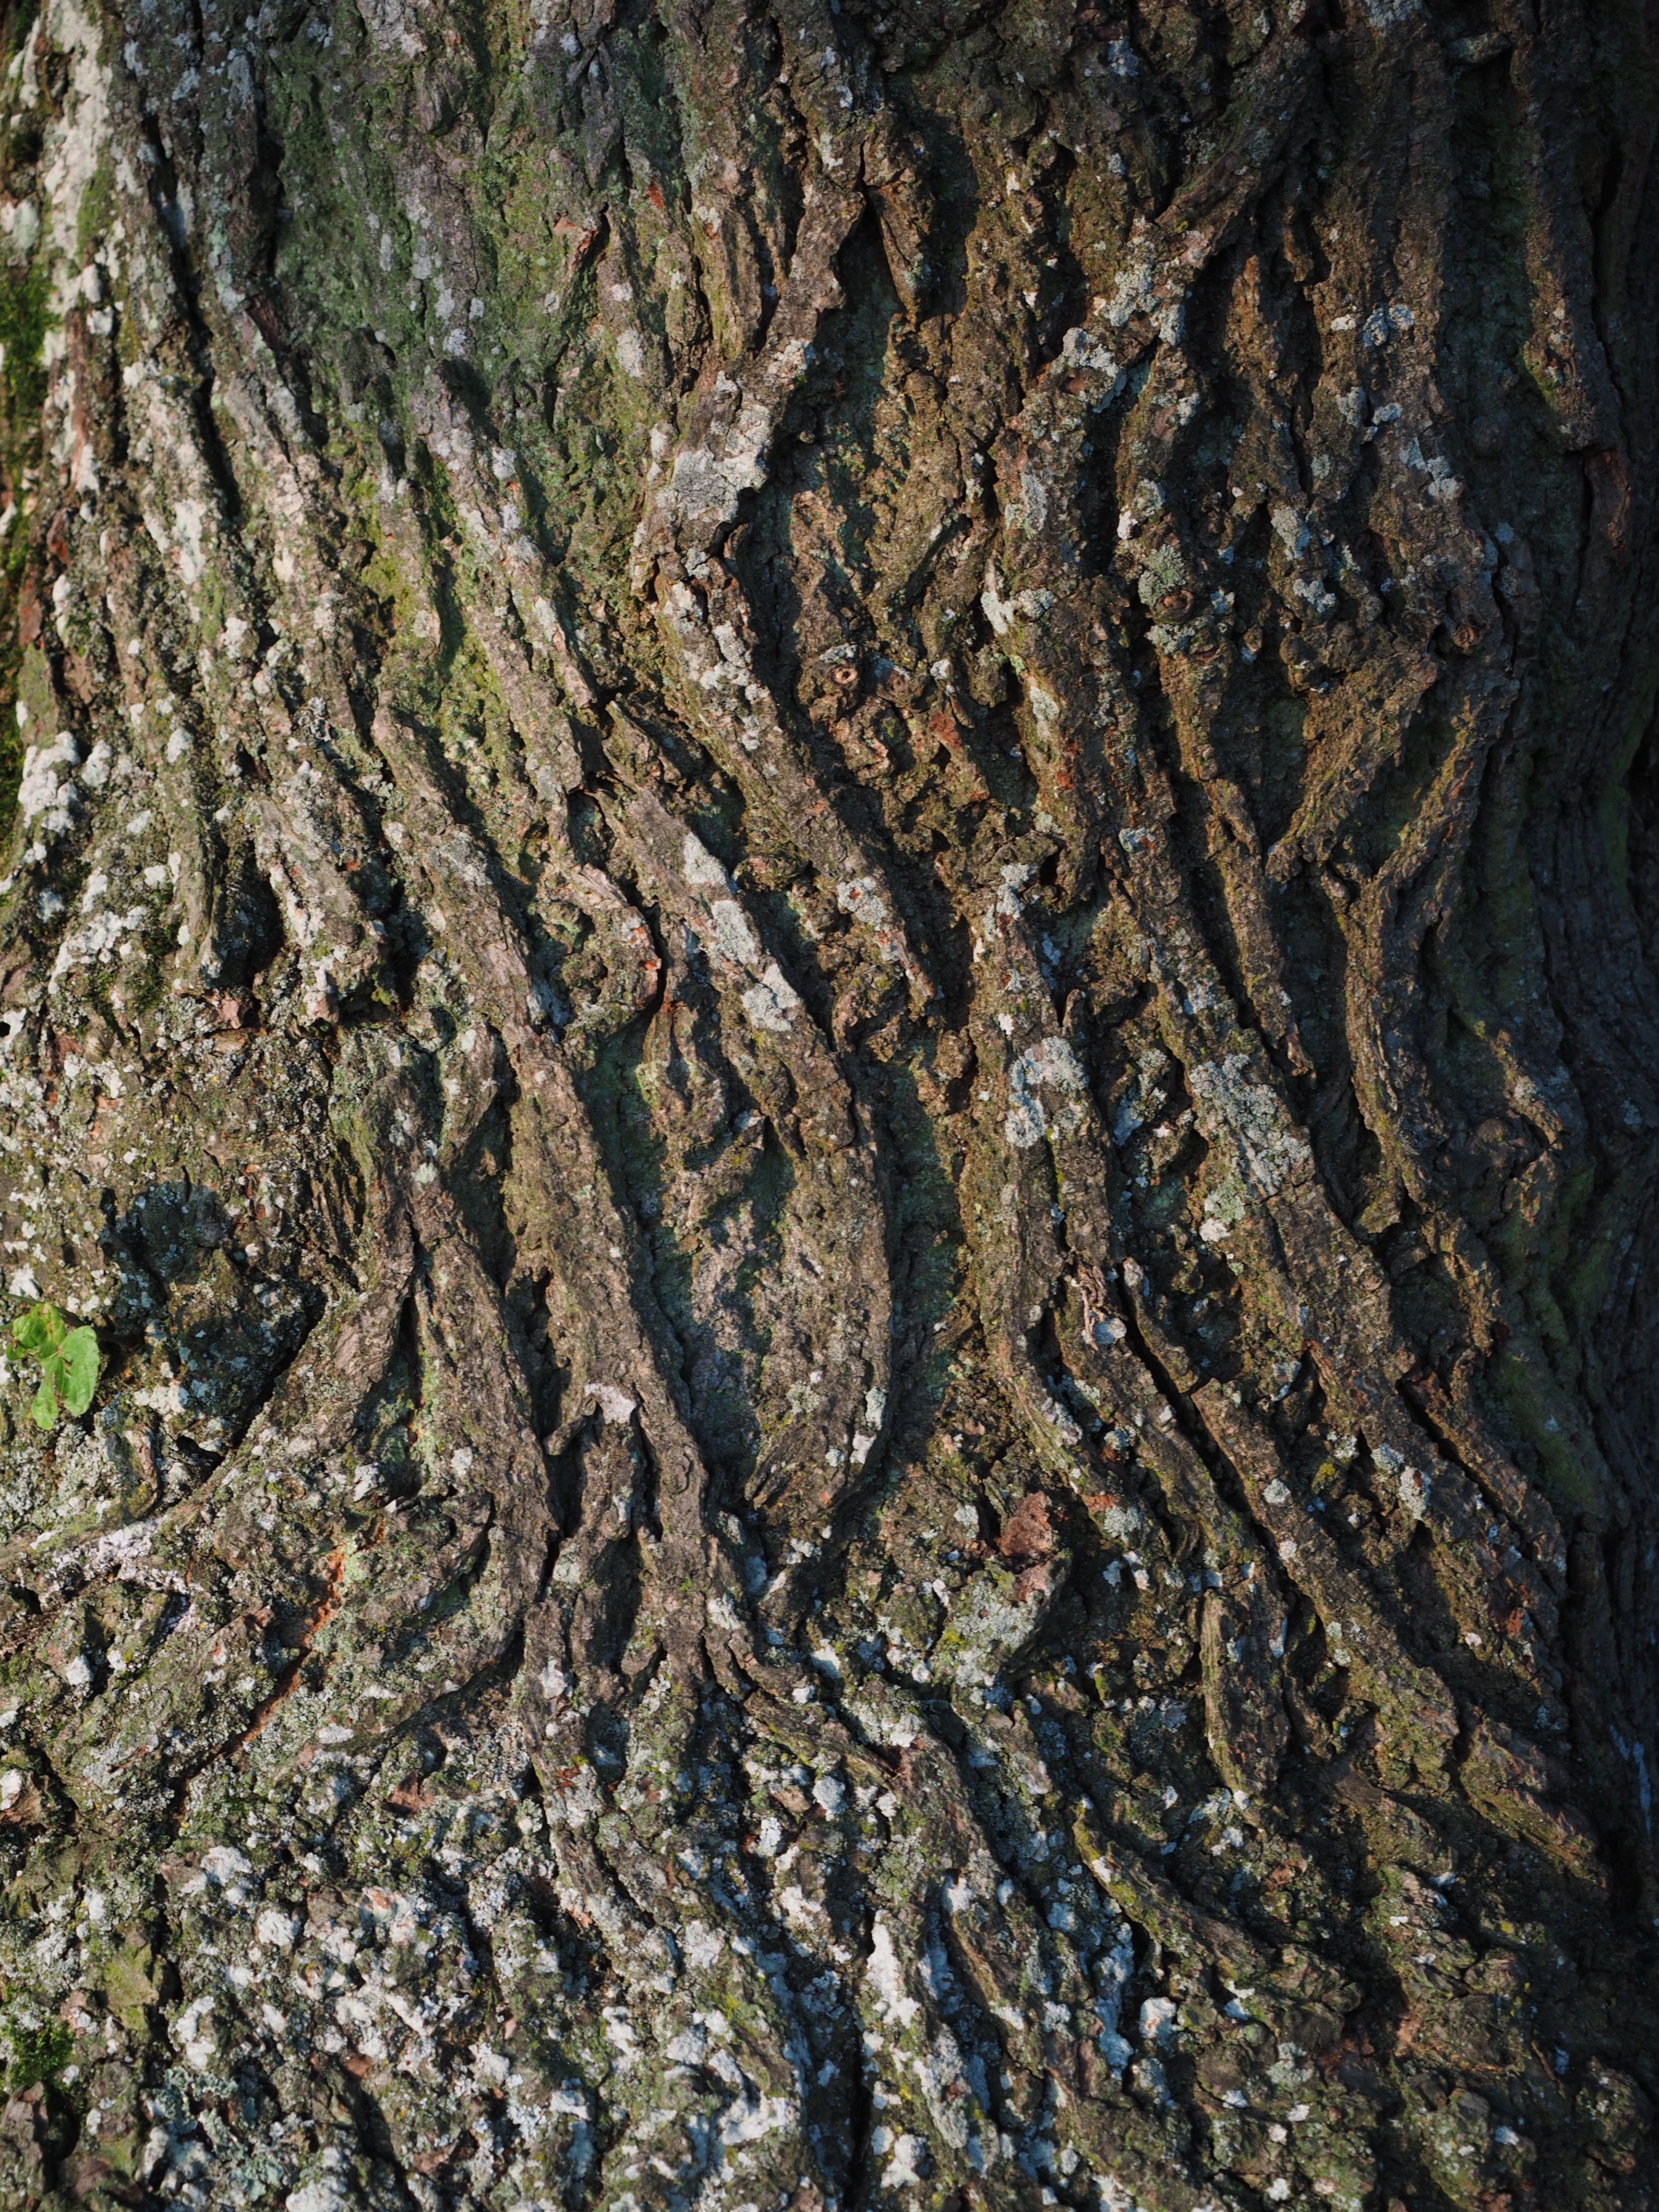
tree, rock, trunk, bark, formation, log, soil, terrain, tribe, geology, linde, bedrock, aerial photography, woody plant